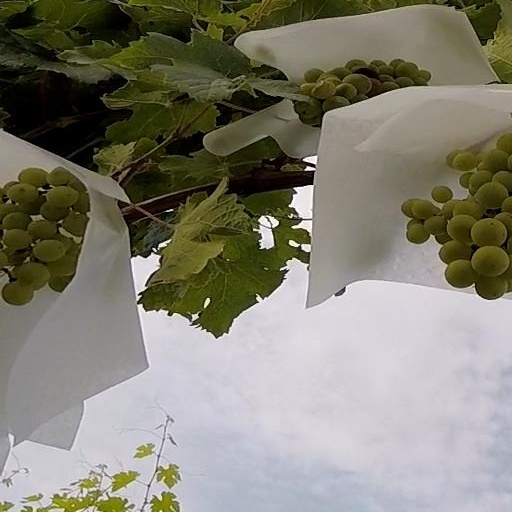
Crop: grape